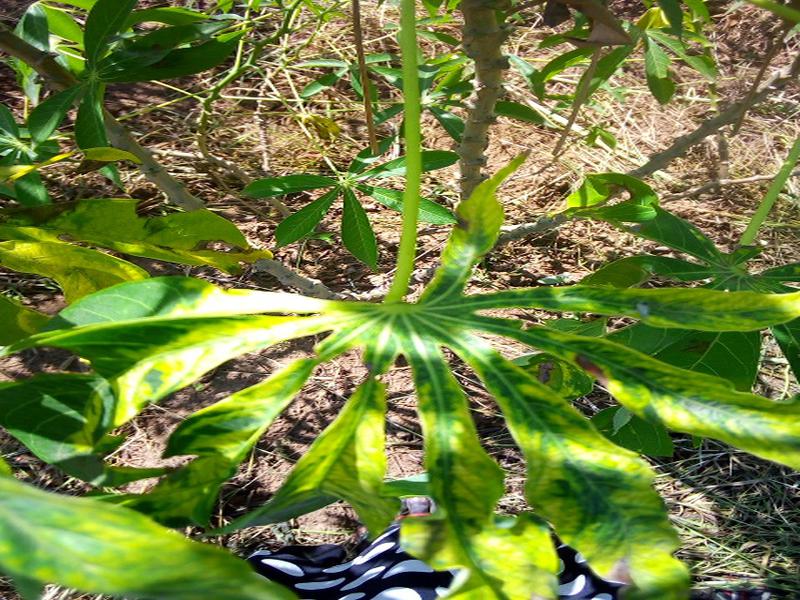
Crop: cassava
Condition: mosaic_disease